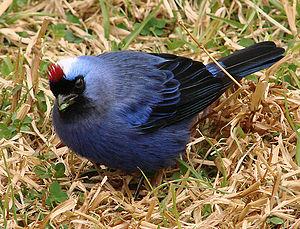
Le Tangara à diadème est une espèce de passereaux appartenant à la famille des Thraupidae. C'est la seule espèce du genre Stephanophorus.